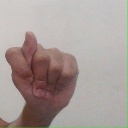
अक्षर: ट